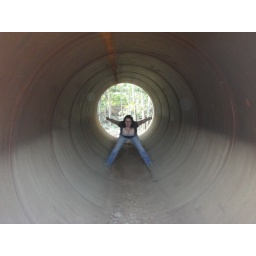
Looking for he white rabbit. Pretending to scream. Construction site for the new Mississippi bridge in St.Francisville, LA